Question: Please indicate a possible affordance area of the baseball bat that can be used for holding
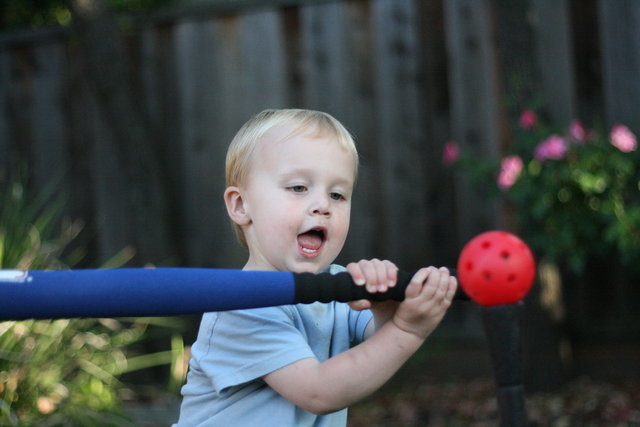
Answer: [339.5, 256.5, 463.5, 318.5]